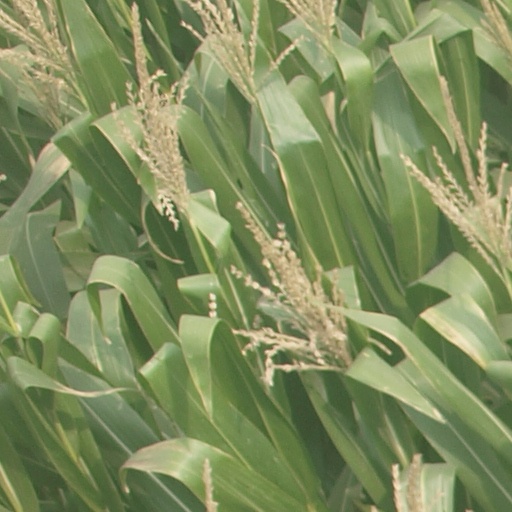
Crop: maize; corn